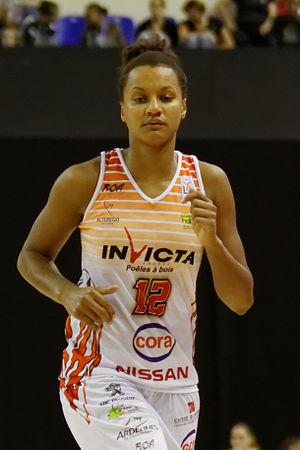
Yacine Sene, née le 18 mars 1982 à Orléans, est une joueuse française de basket-ball évoluant au poste d'ailière.
L'équipe de France féminine de basket-ball des 20 ans et moins est constituée par une sélection des meilleures joueuses françaises de moins de 20 ans sous l'égide de la Fédération française de basket-ball. Le terme 20 ans et moins ayant remplacé celui de la catégorie Espoir.